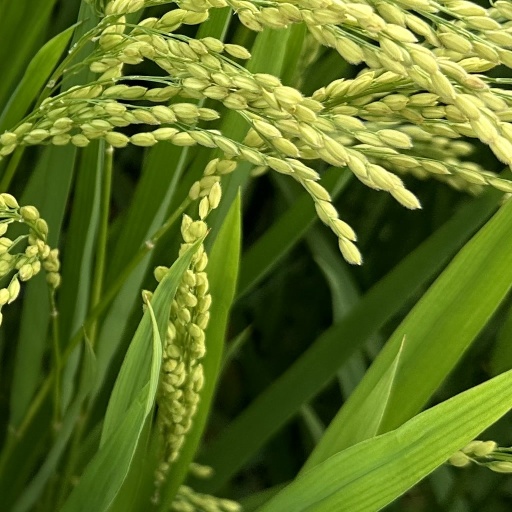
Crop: rice